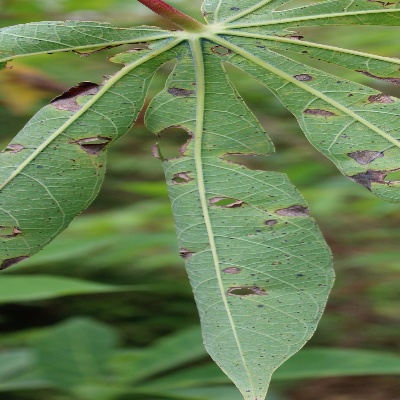
Crop: Cassava
Condition: brown spot